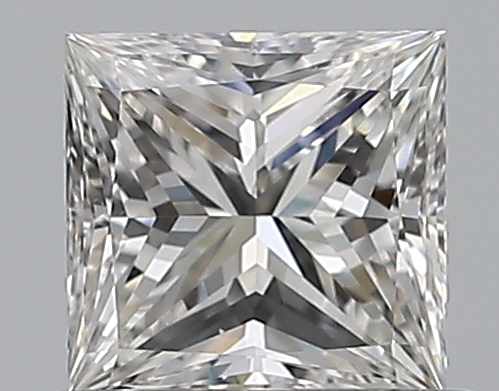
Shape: princess
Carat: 0.51
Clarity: VS2
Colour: F
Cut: EX
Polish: VG
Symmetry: VG
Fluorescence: N
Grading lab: GIA
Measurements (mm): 4.56 x 4.43 x 3.14